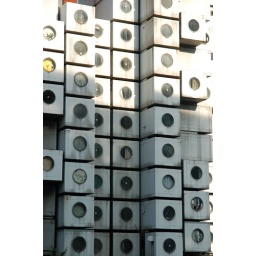
is a mixed-use residential and office tower designed by architect Kisho Kurokawa and located in Shimbashi, Tokyo, Japan.